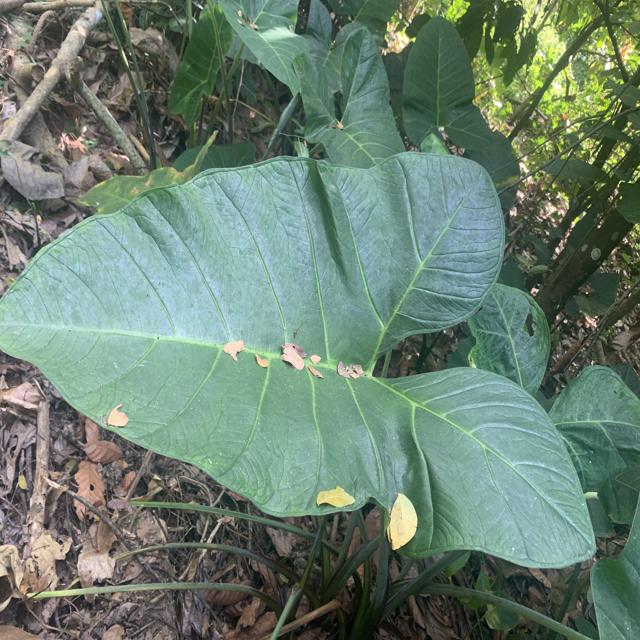
Label: Healthy